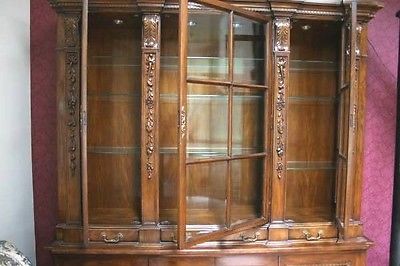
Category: cabinet